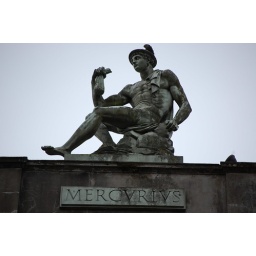
On the roof of the Italian Centre on John street in Glasgow.